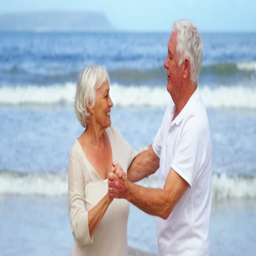
happy senior couple dancing on the beach during winter time